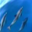
Label: dolphin